Anton (computer)

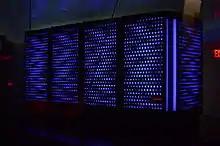

Anton is a massively parallel supercomputer designed and built by D. E. Shaw Research in New York, first running in 2008. It is a special-purpose system for molecular dynamics (MD) simulations of proteins and other biological macromolecules. An Anton machine consists of a substantial number of application-specific integrated circuits (ASICs), interconnected by a specialized high-speed, three-dimensional torus network.